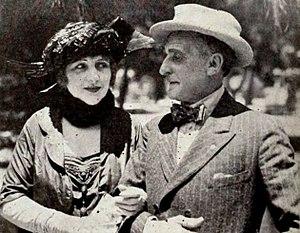
Paul Weigel est un acteur germano-américain né le 18 février 1867 à Halle, décédé le 25 mai 1951 à Los Angeles.